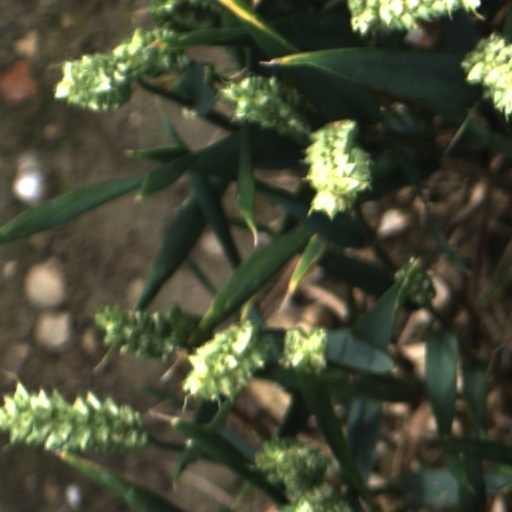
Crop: wheat